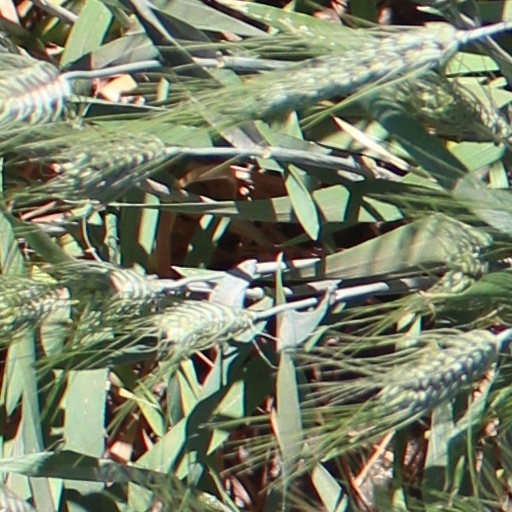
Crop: wheat